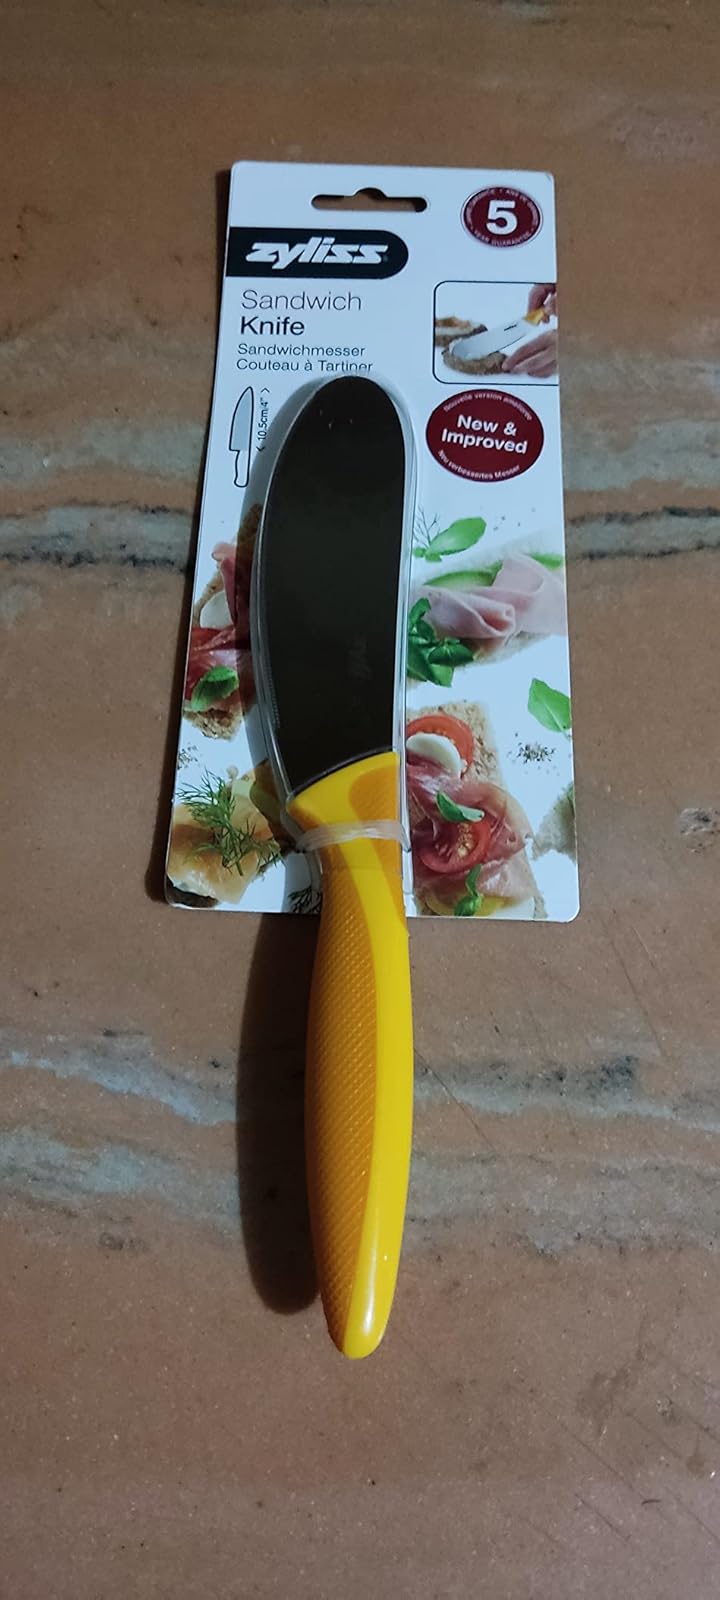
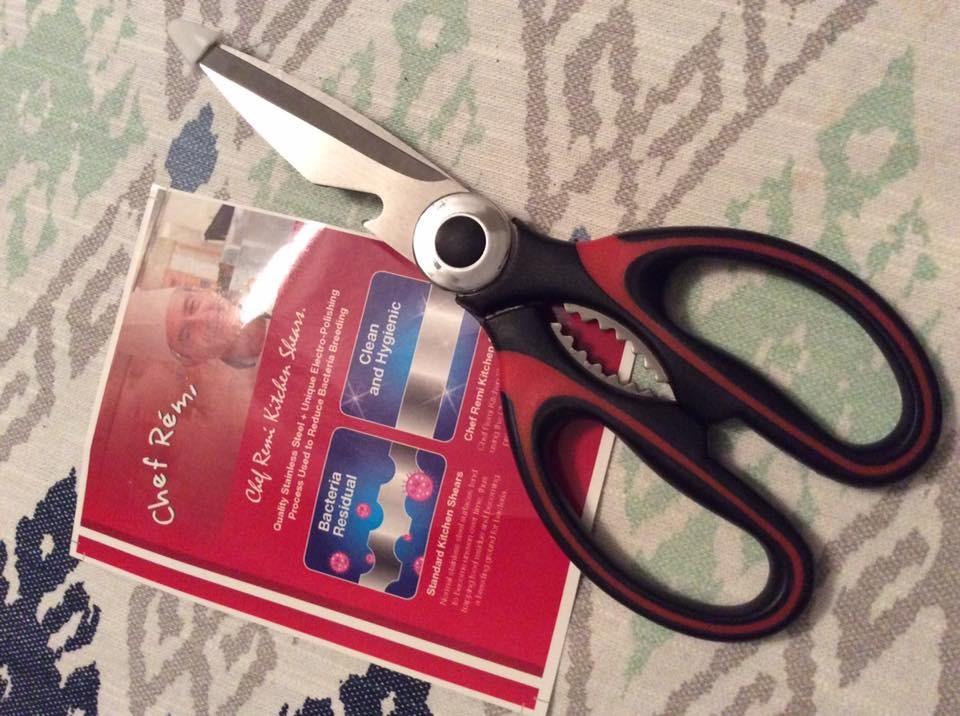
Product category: items_knife
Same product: no